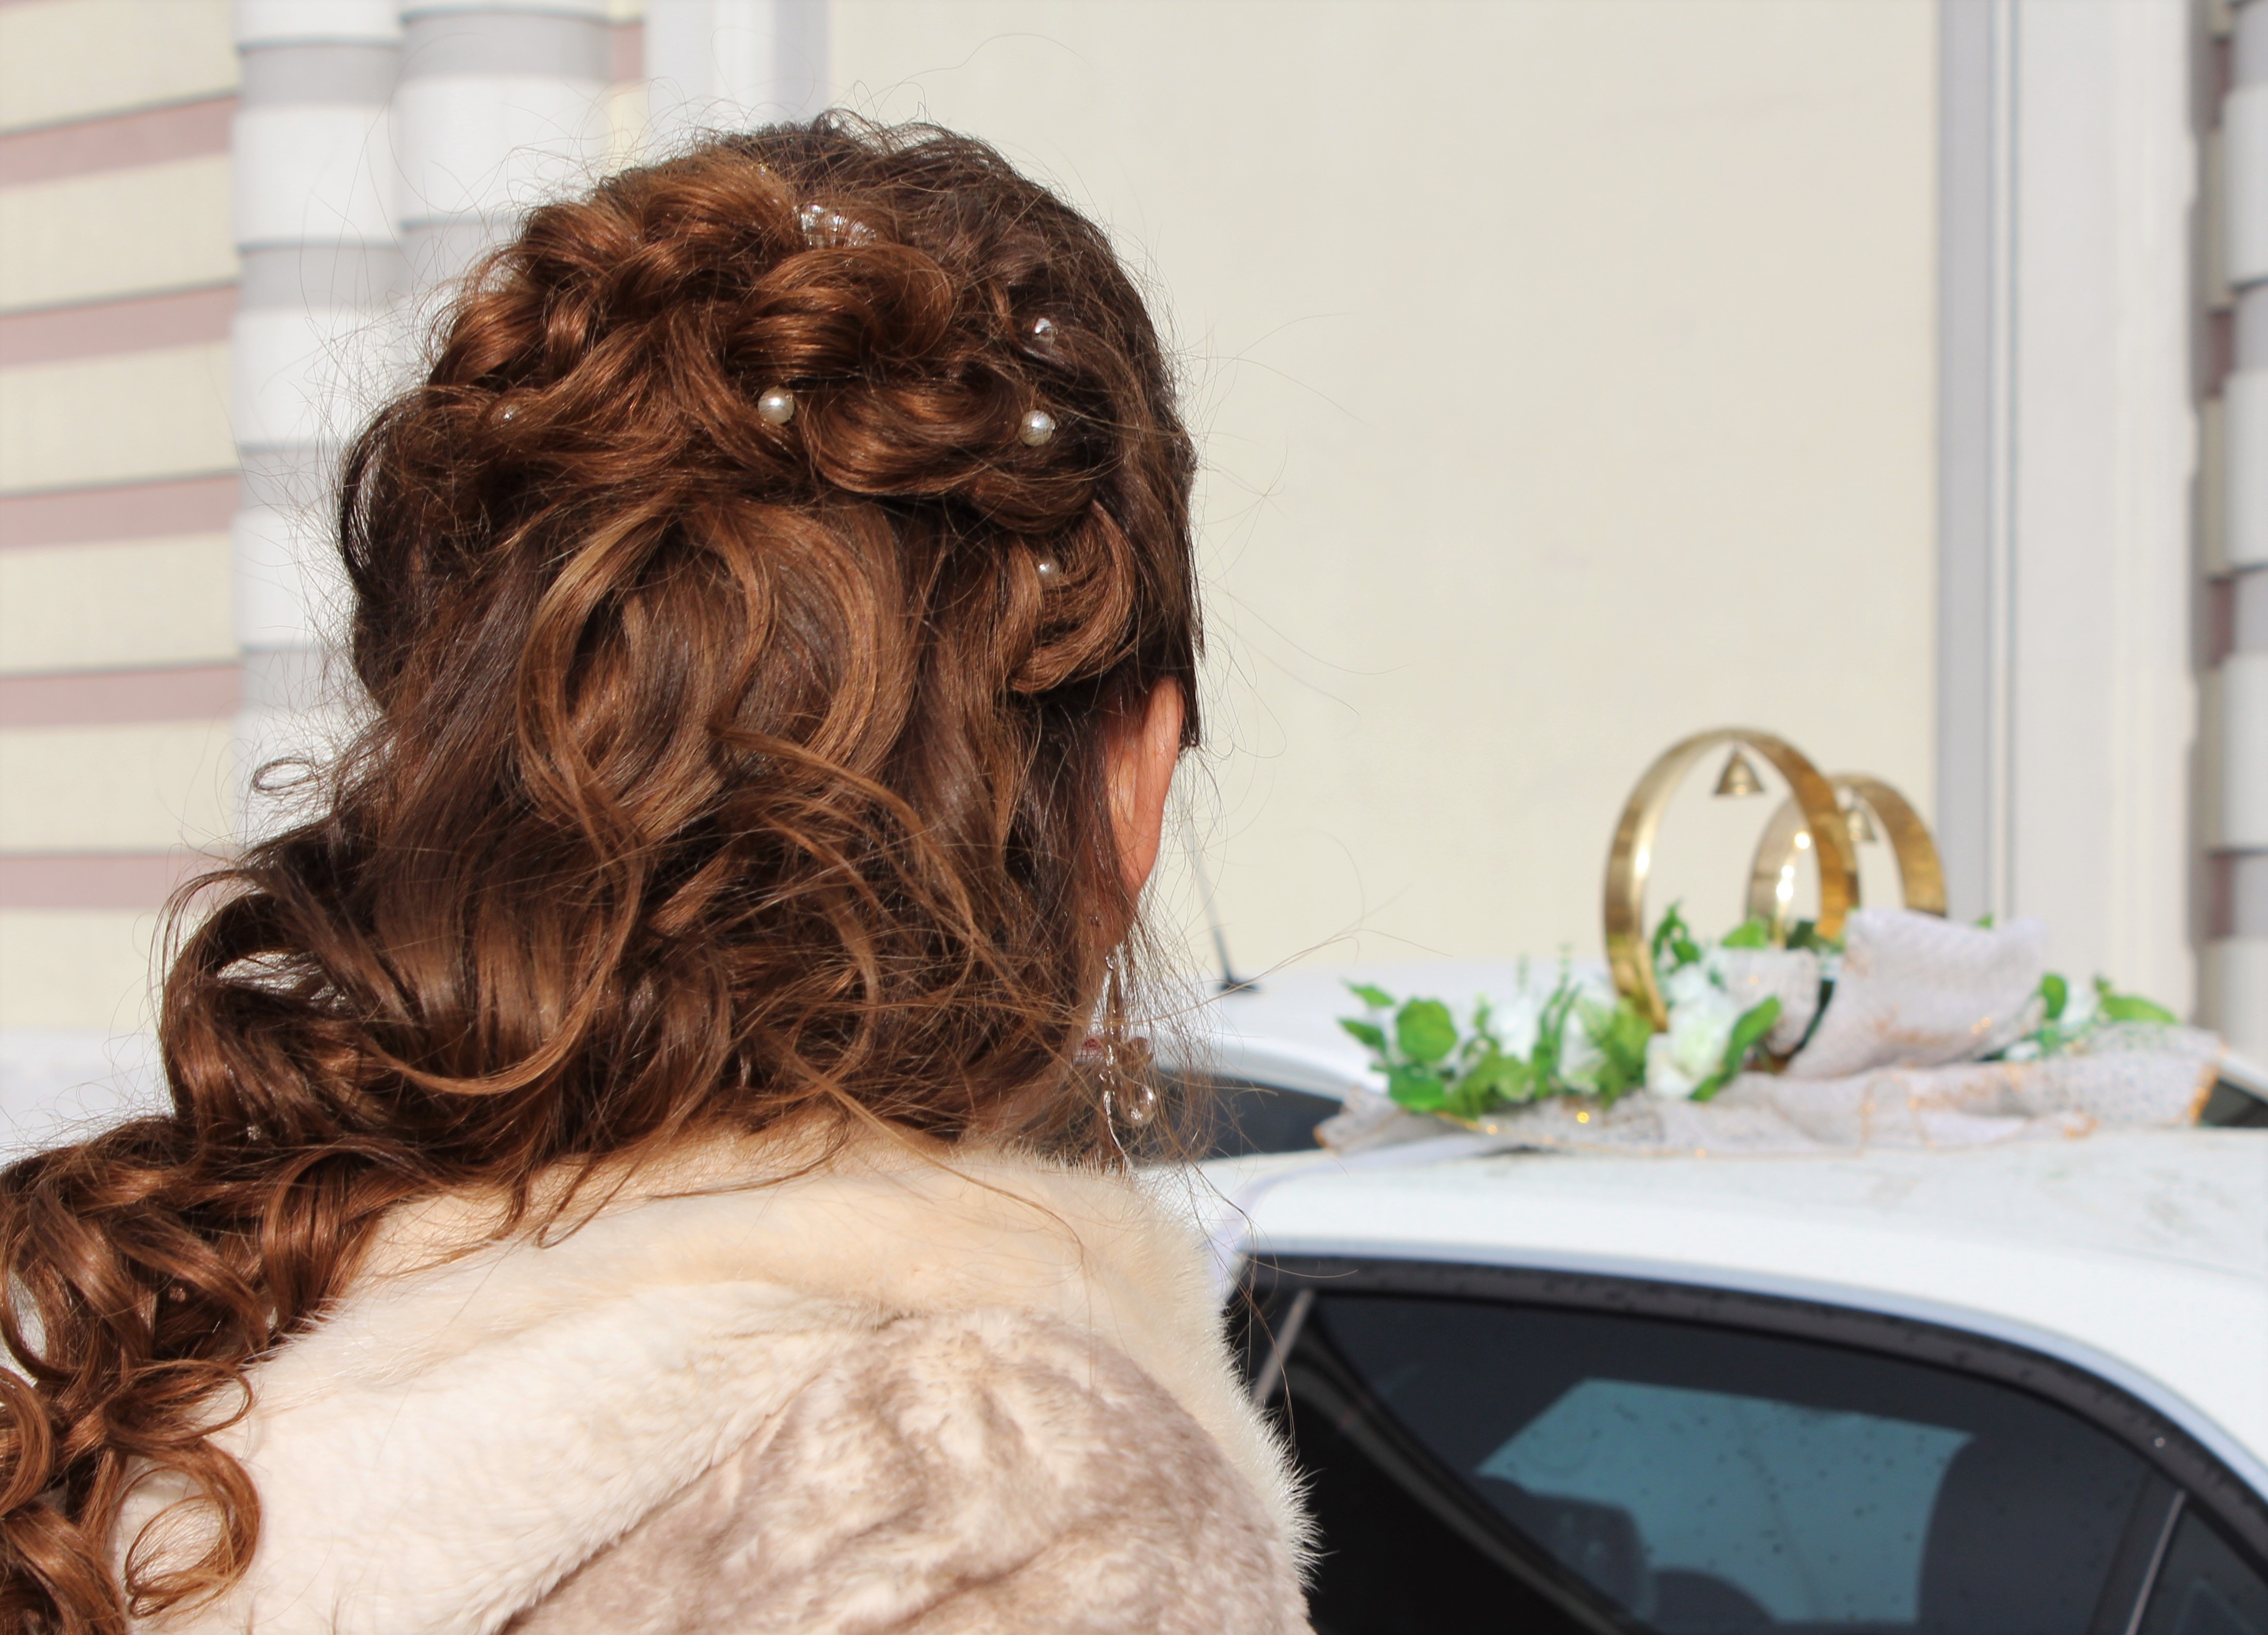
hair, ring, fur, young, wedding, bride, hairstyle, long hair, rings, fur coat, brown hair, hair coloring